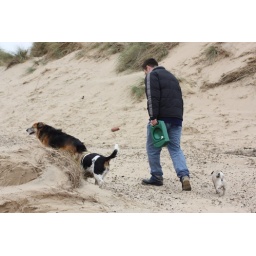
A day on the Freshfields near Liverpool with our inlaws, their dog Jas and our spaniel (Maggie) and pug (Parker).